William Gott (industrialist)

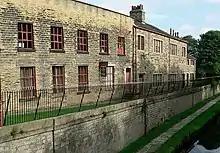
Armley Mills, now Leeds Industrial Museum

Gott "had not enjoyed the best of health for some years past", when he died suddenly on 25 August 1863 at Patterdale, Northumberland, while visiting. He was not ill when he arrived but, according to the "London Evening Standard", on 20 August "he got wet during a short walk", "and a serious attack of dysentery came on, from which he never rallied". According to the "Leeds Intelligencer", he caught a cold, suffered from diarrhoea, and "rapidly sunk".